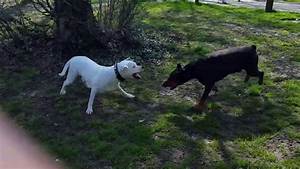
Label: dog